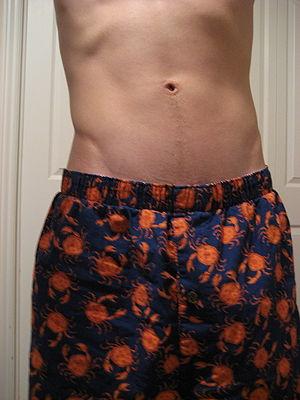
Un caleçon est un sous-vêtement masculin, habituellement court, qui ressemble à un short. Il se distingue du slip par sa forme lâche et la présence de jambes plus ou moins longues. Certaines femmes portent également des caleçons notamment parce que c'est plus confortable.